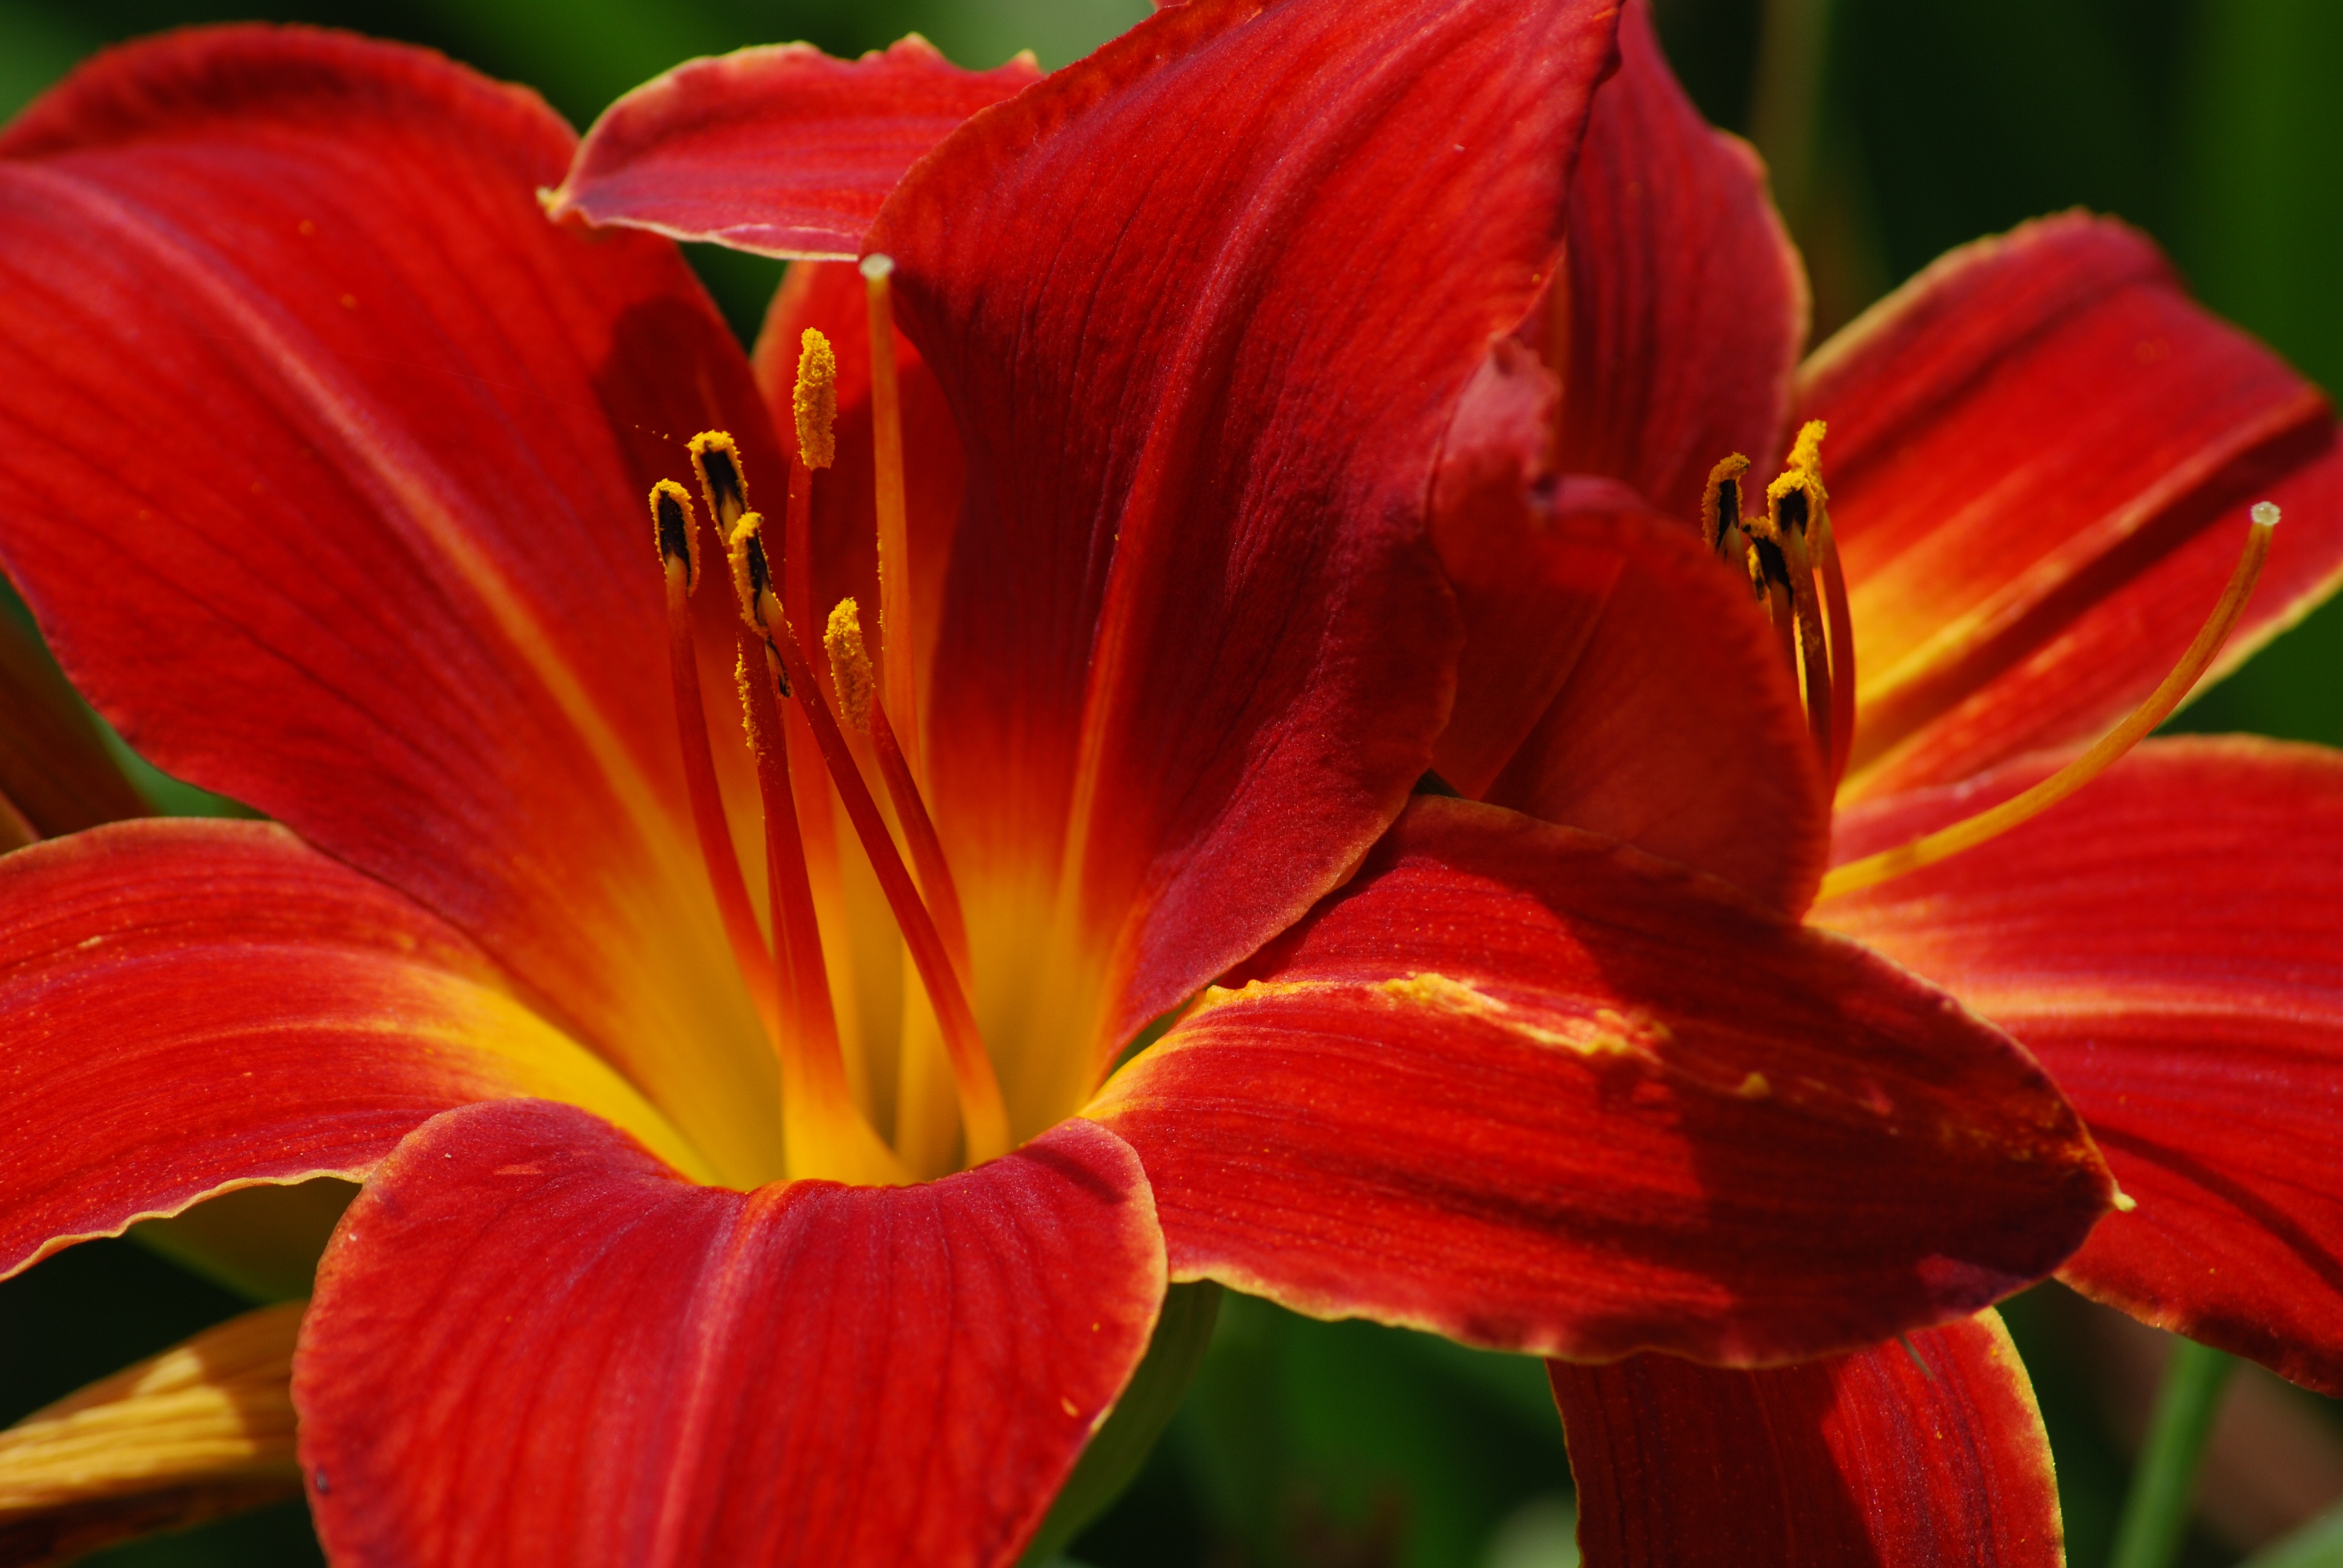
plant, flower, petal, red, lily, daylily, macro photography, flowering plant, orange lily, plant stem, land plant